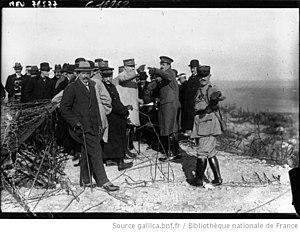
Visite du roi Alphonse XIII à Verdun en 1919, ici sur les dessus du fort de Vaux.